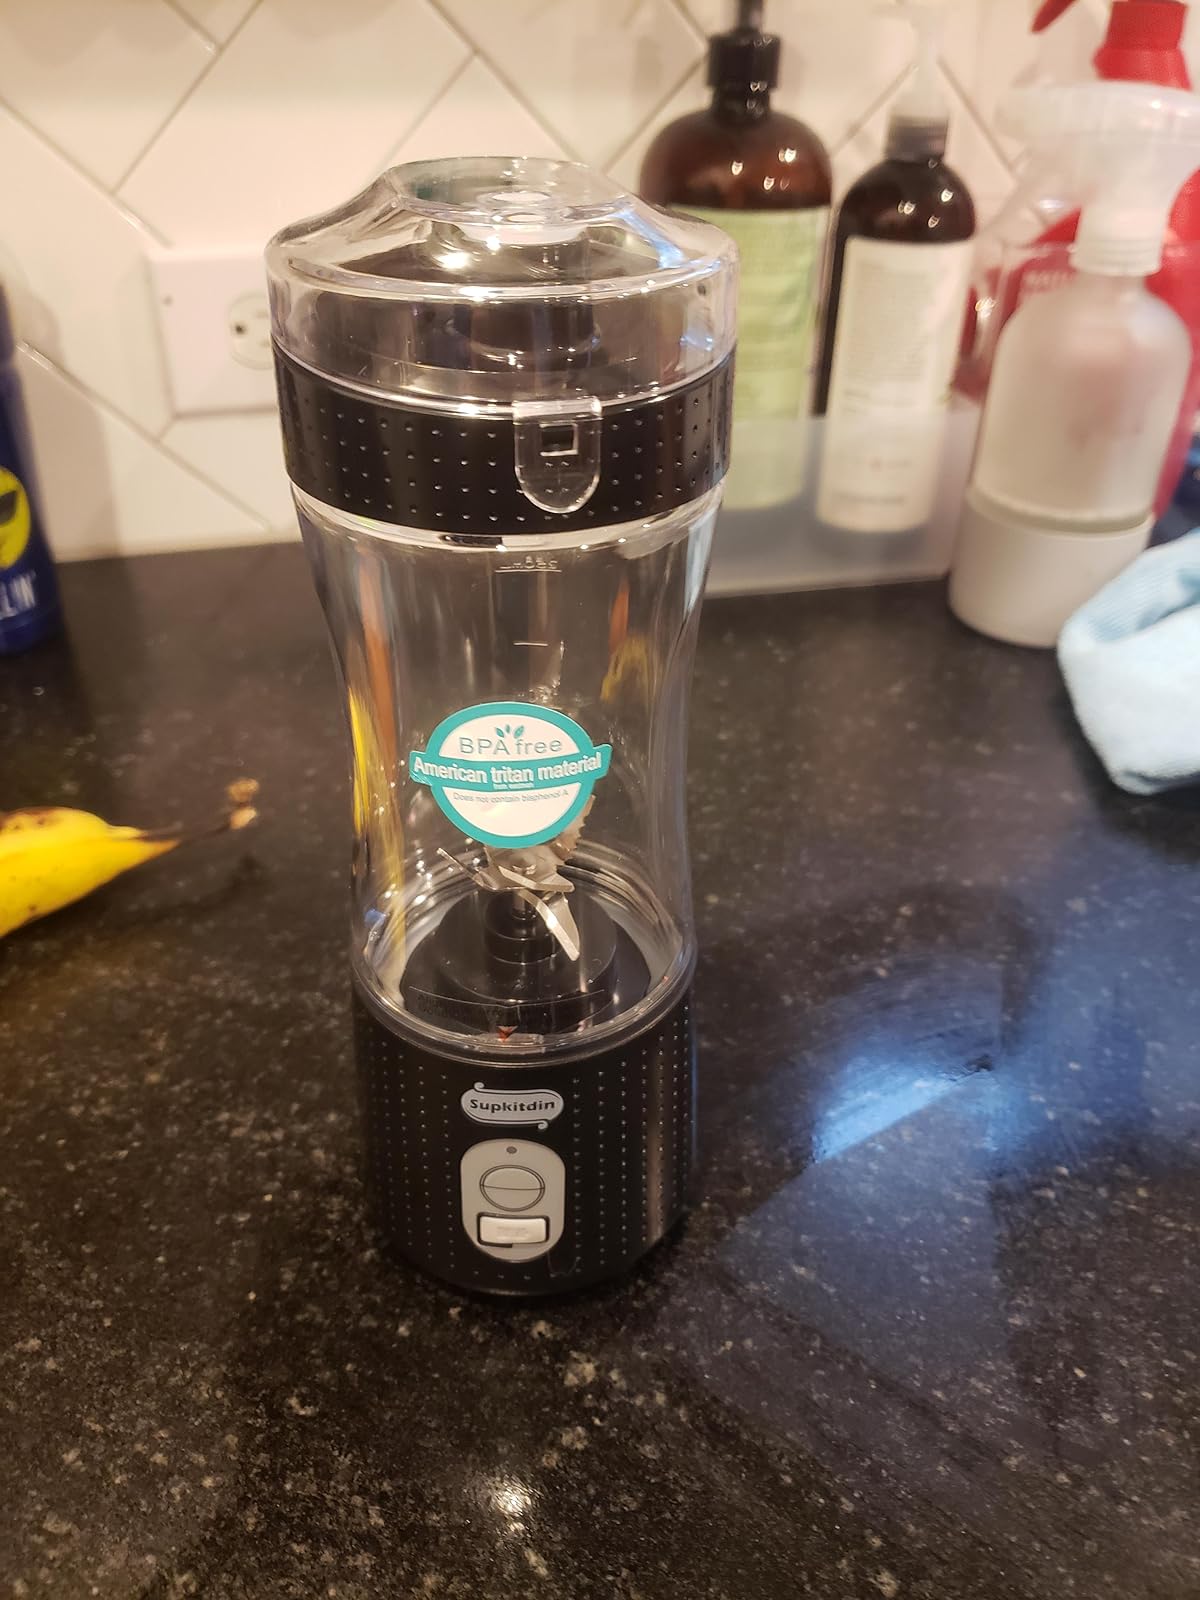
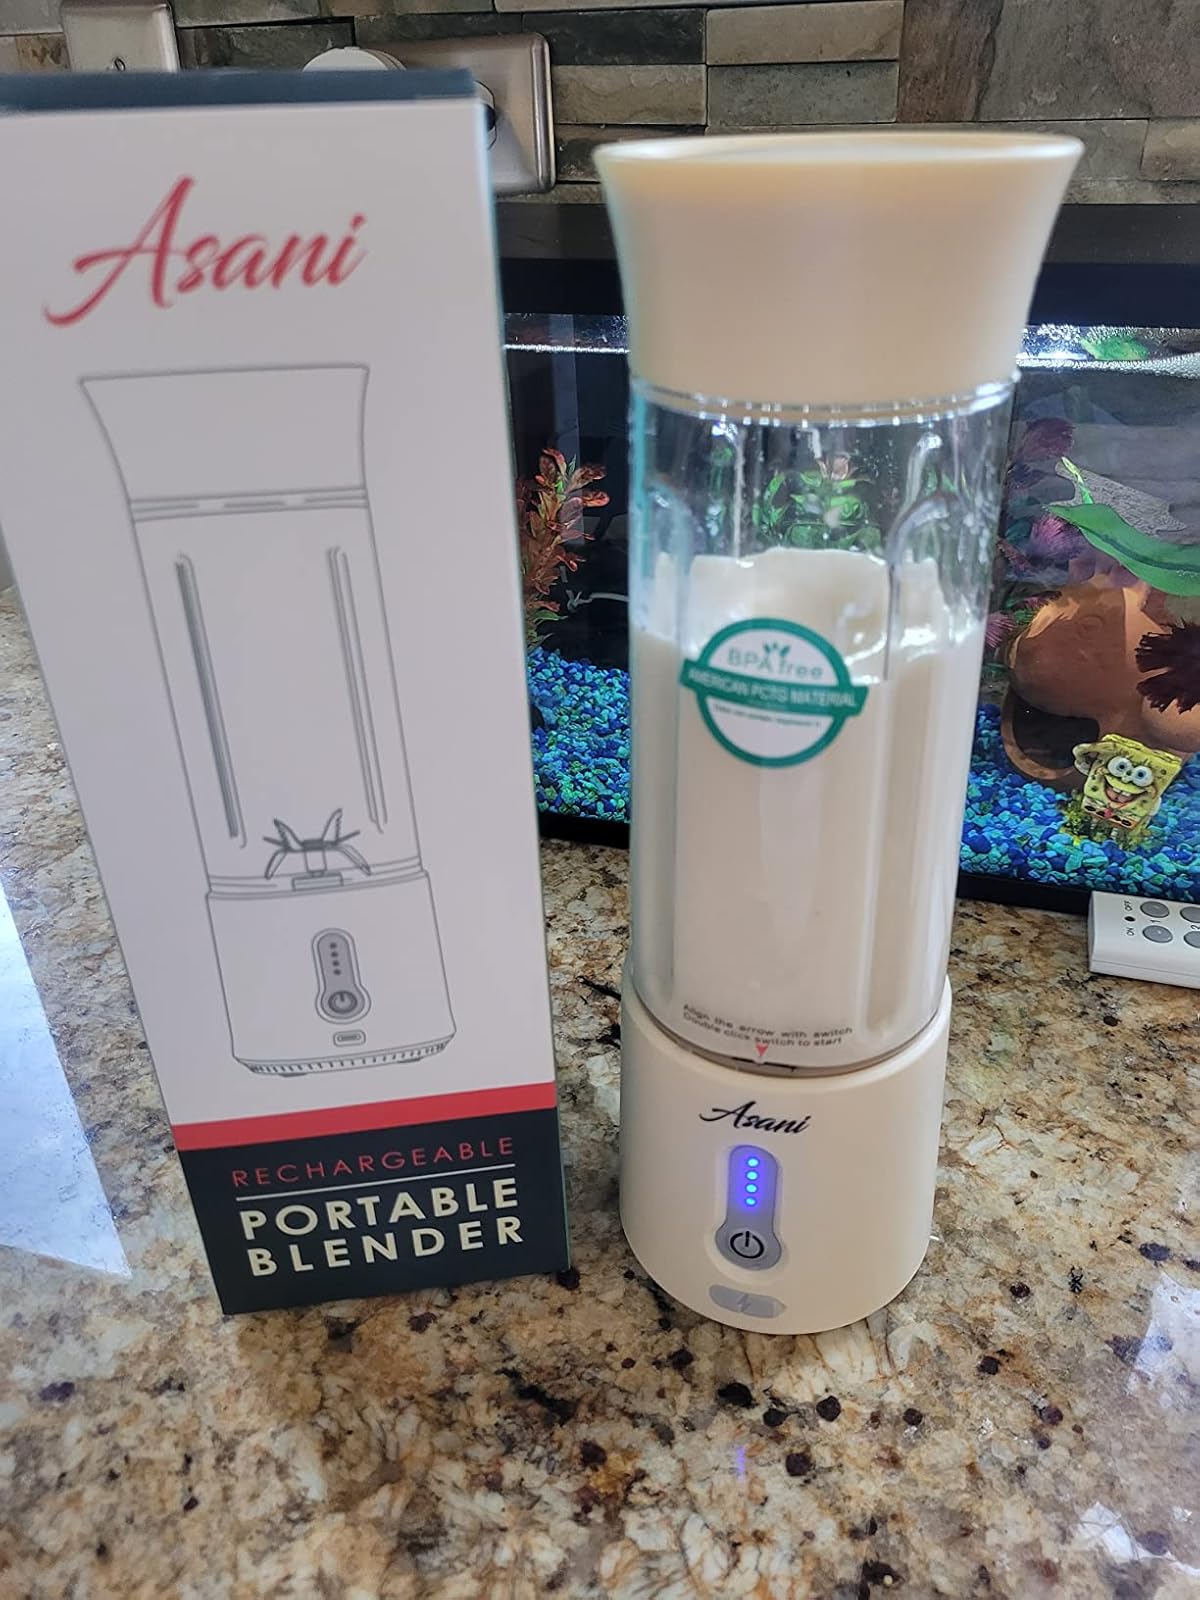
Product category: items_blender
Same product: no